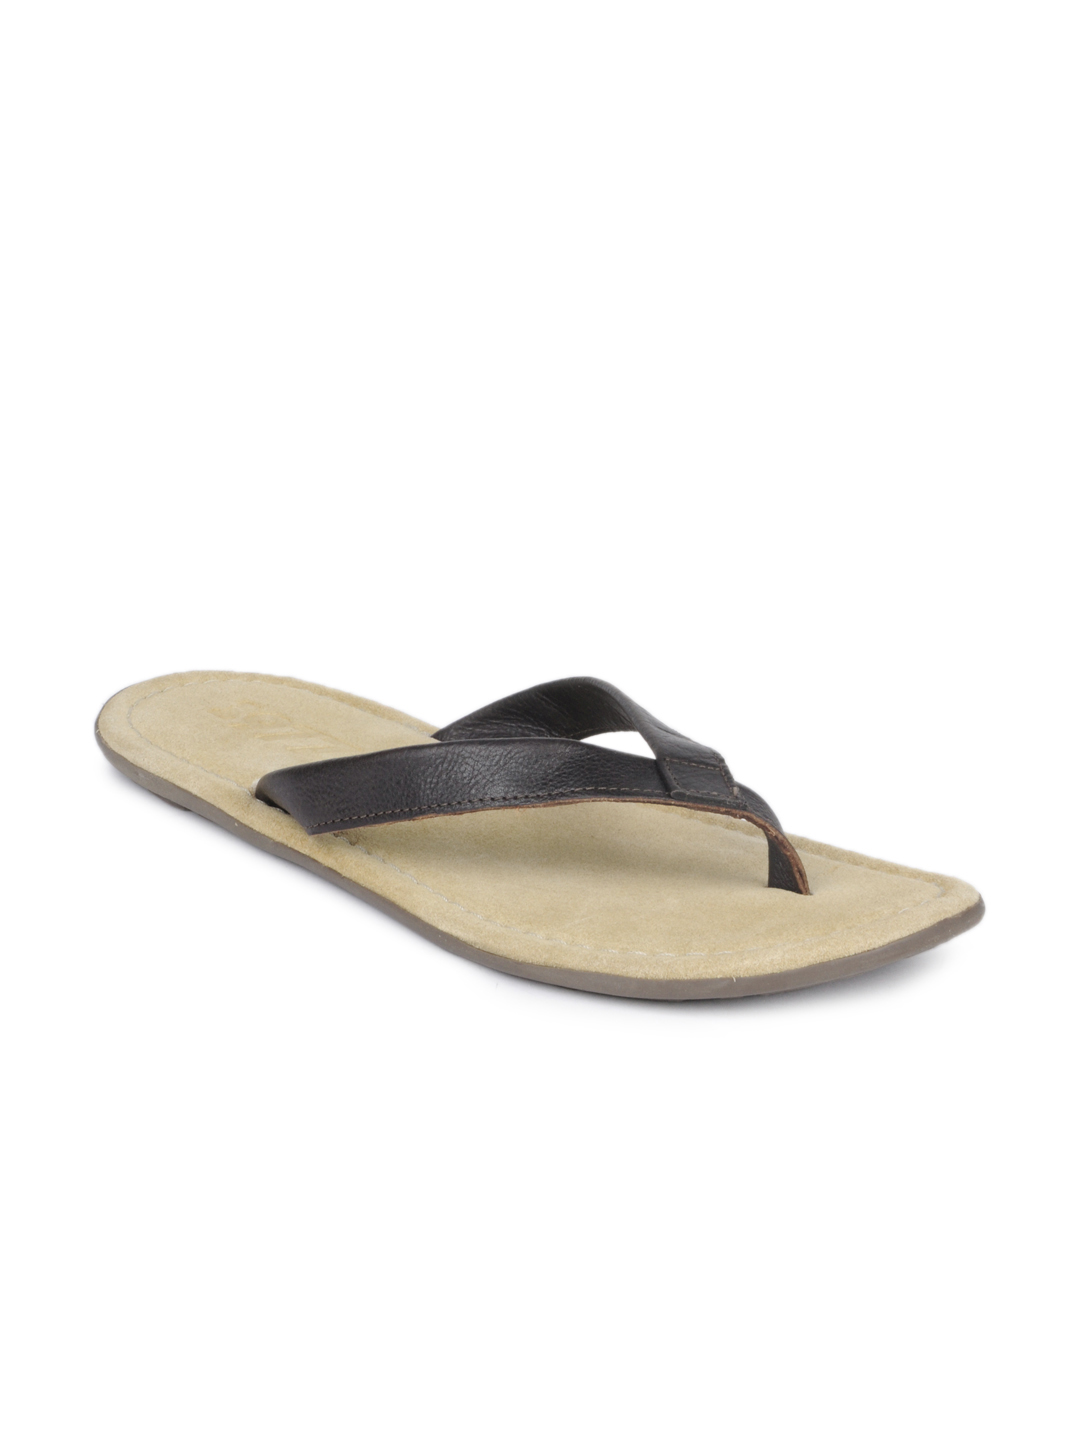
Estd. 1977 Men Brown Sandals
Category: Footwear / Sandal / Sandals
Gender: Men
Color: Brown
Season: Summer 2016
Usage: Casual